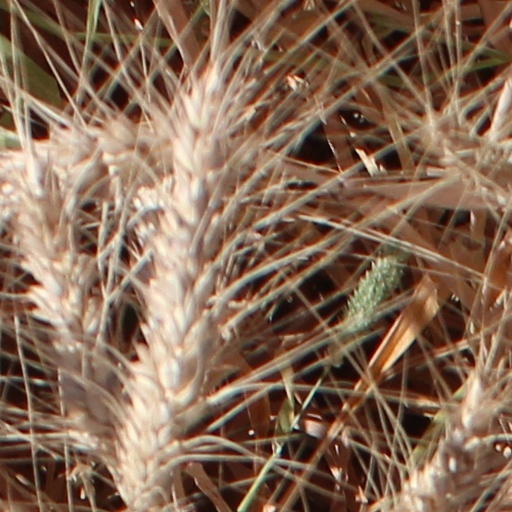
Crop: wheat